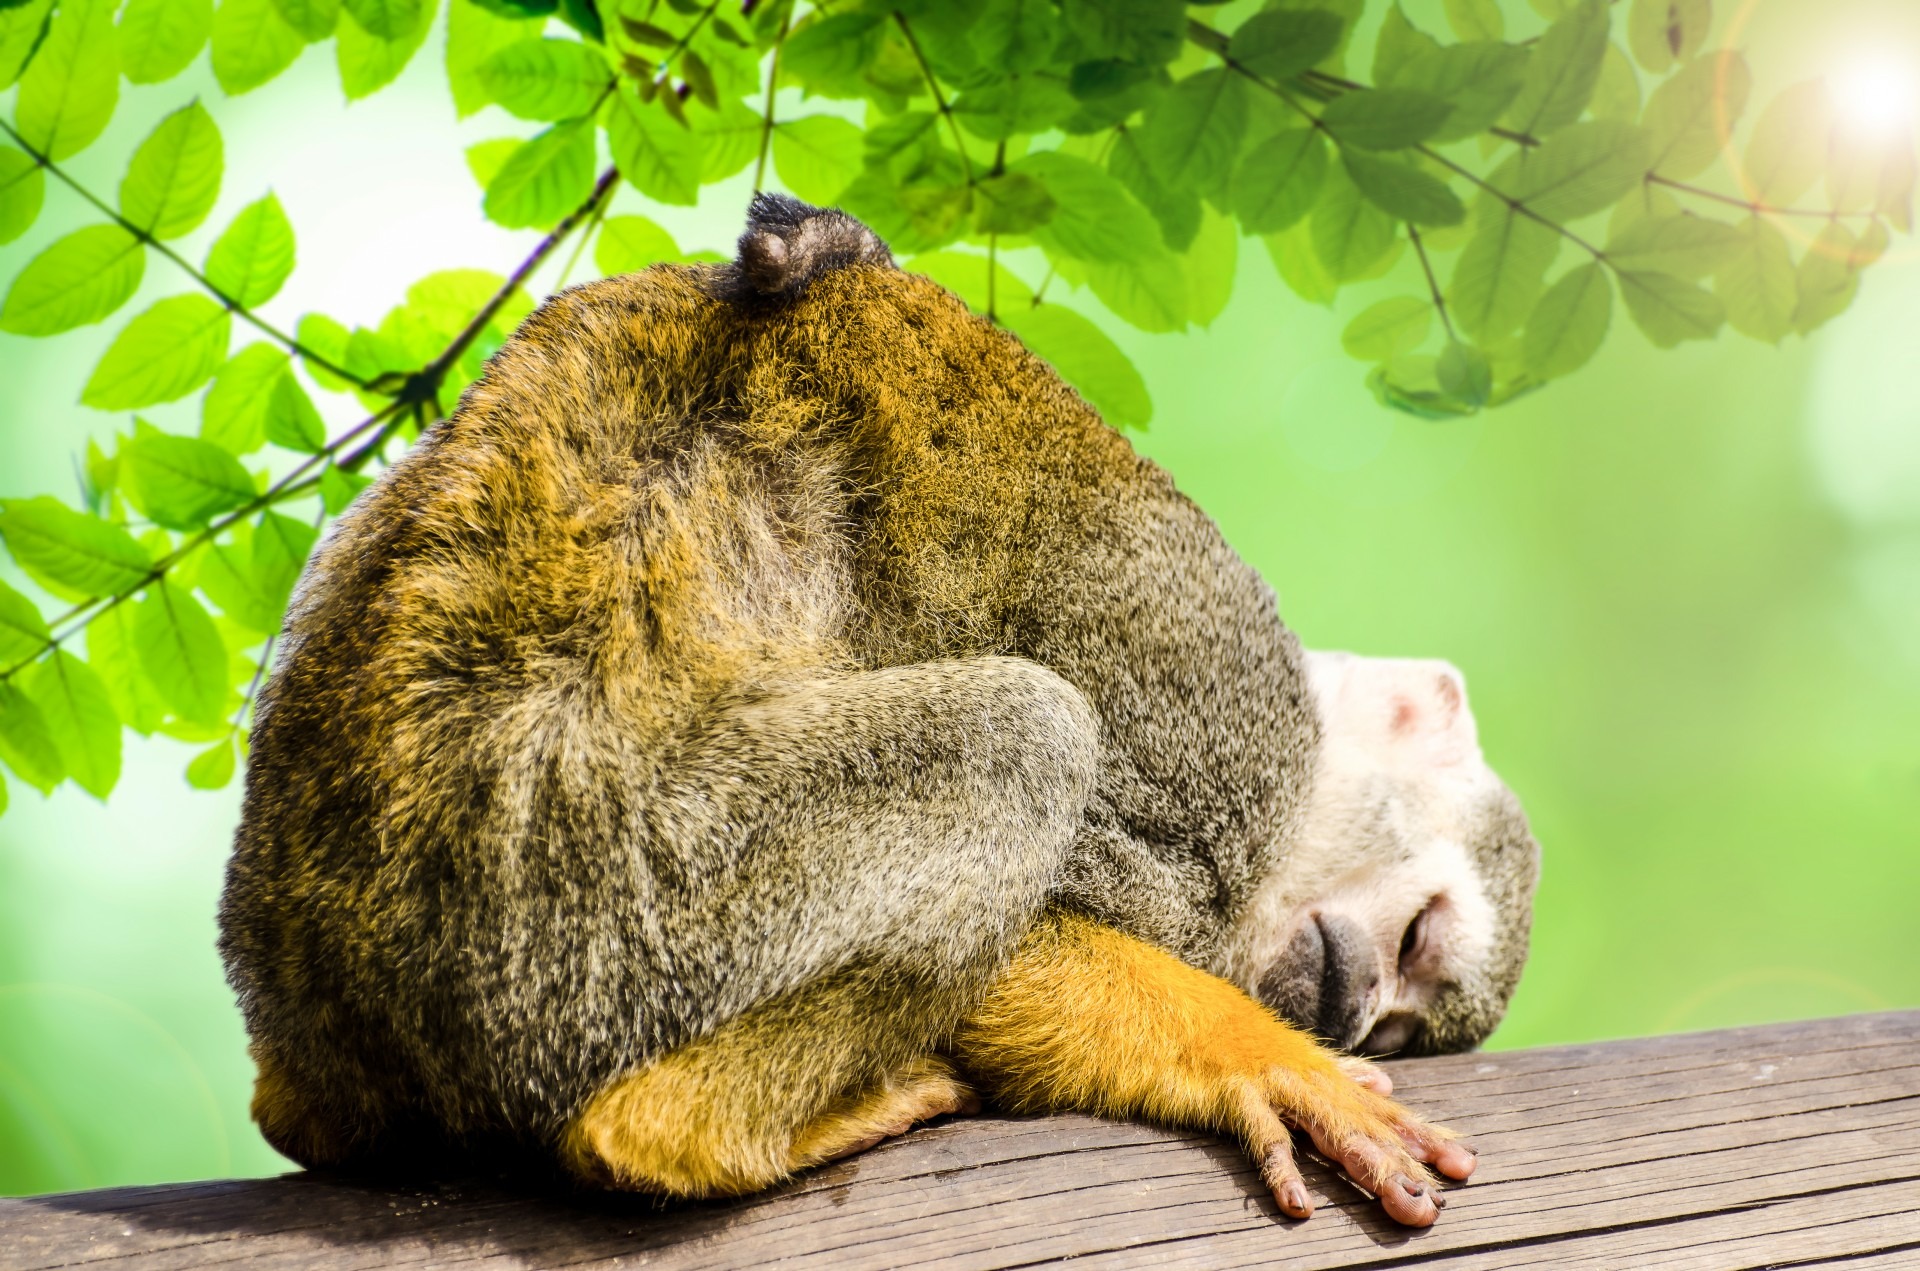
tree, forest, cute, wildlife, green, natural, america, mammal, squirrel, yellow, monkey, fauna, life, south, face, outside, eyes, central, snout, rainforest, ears, tiny, look, vertebrate, expression, muzzle, amazon, glance, new world, human like, sciureus